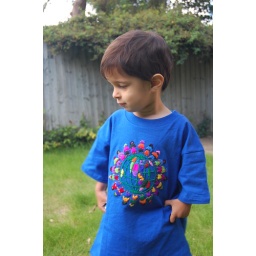
Arun in bright blue T shirt